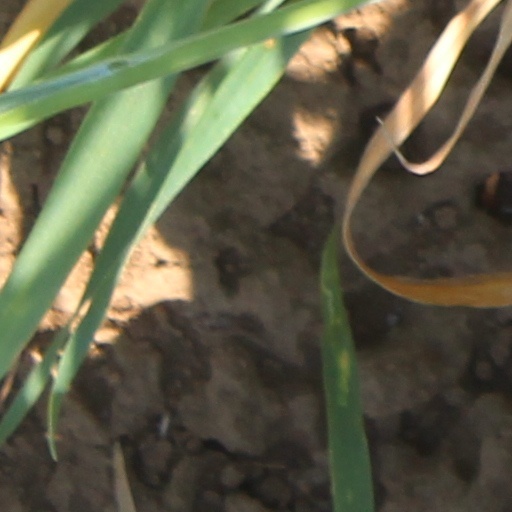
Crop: wheat